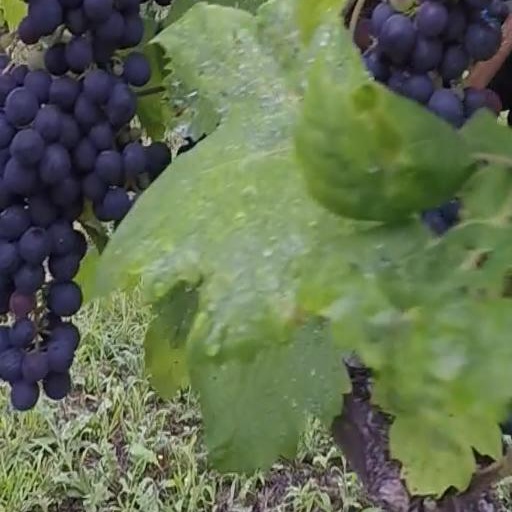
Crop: grape